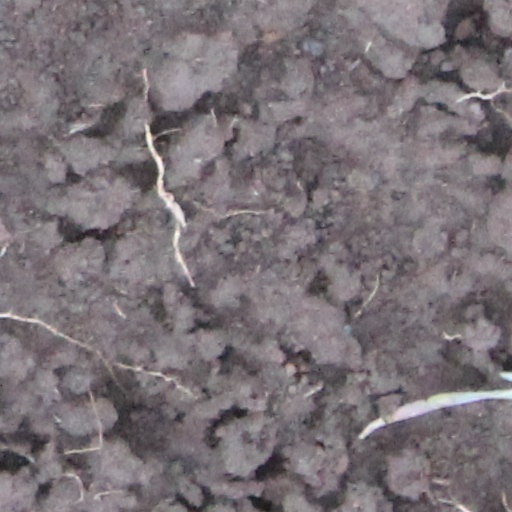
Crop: wheat